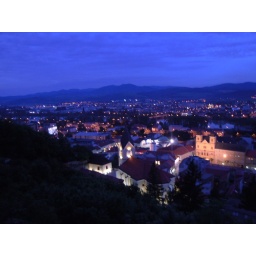
View from the wall of the castle in Trencin